English paper piecing

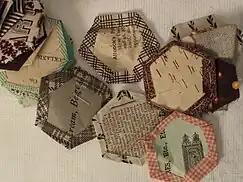
Backside of fabric pieces, shaped into hexagons by pieces of paper

English paper piecing should not be shortened to "paper piecing", as that term includes Foundation Paper Piecing (which uses a sewing machine to sew the fabric shapes together along lines on the paper) as well, nor should the two distinct paper piecing techniques be confused with each other.